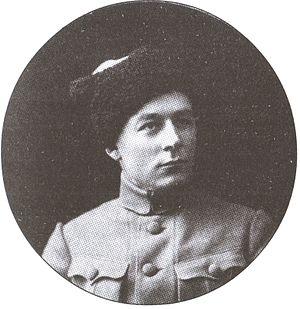
Boris Mokeïevitch Doumenko est un commandant dans l'armée bolchévique.